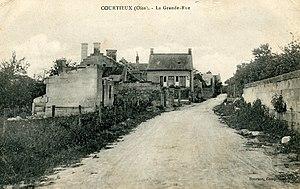
La Grand-rue vers 1910.
Courtieux est une commune française située dans le département de l'Oise en région Hauts-de-France. Ses habitants sont appelés les Cortiliens.